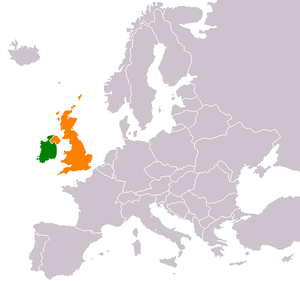
Les relations entre l'Irlande et le Royaume-Uni de Grande-Bretagne et d'Irlande du Nord sont millénaires. En tant que relations entre États souverains, commence en 1922 lorsque l'État libre d'Irlande devient indépendant du Royaume-Uni de Grande-Bretagne et d'Irlande.